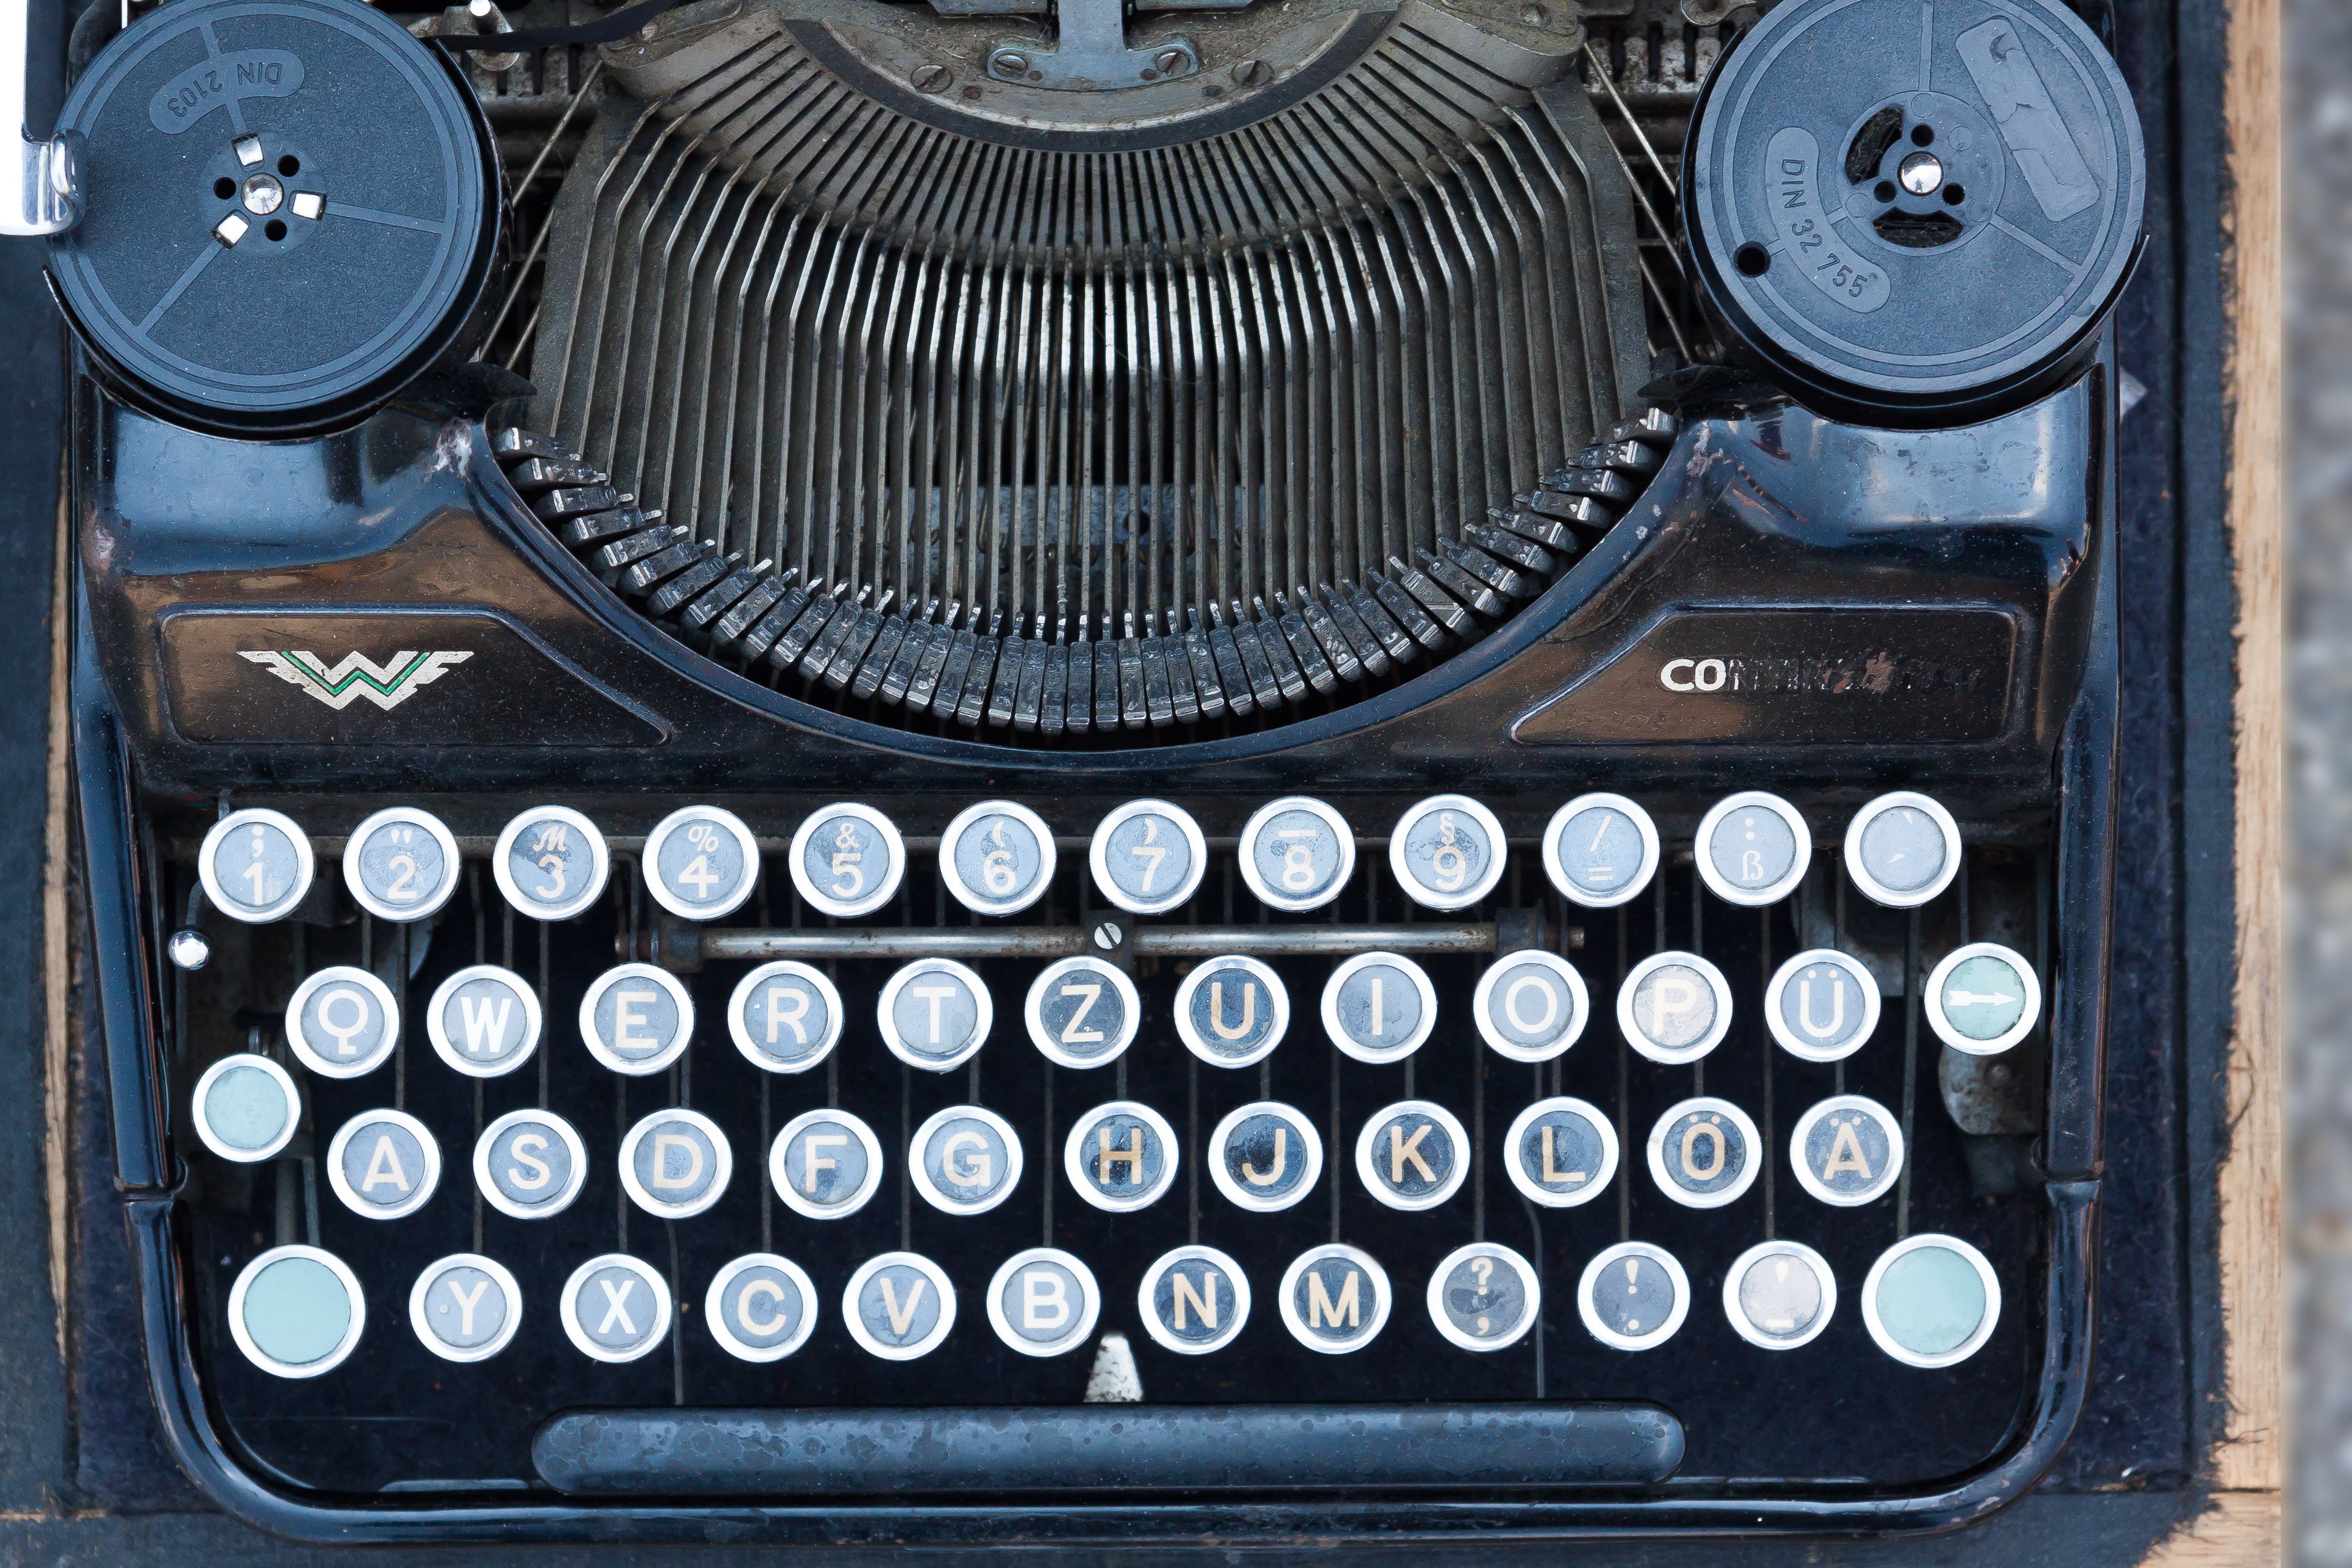
word, keyboard, antique, retro, old, typewriter, equipment, alphabet, metal, machine, junk, writer, ribbon, brand, logo, text, letters, flea market, leave, kitsch, mechanically, office supplies, nippes, flat design, travel typewriter, office equipment